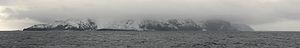
Côte Ouest de l'Île Bouvet vue depuis le RRS Ernest Shackleton en décembre 2011
L'île Bouvet est une île volcanique inhabitée de l'océan Atlantique sud située à la limite nord de la plaque antarctique, à 1 696 km au nord du continent antarctique, à 1 869 km à l'est de l'île Saunders, dans l'archipel des îles Sandwich du Sud, à 2 519 kilomètres au sud-sud-ouest du cap de Bonne-Espérance et à 12 464 kilomètres au sud des côtes de la Norvège métropolitaine les plus proches. Nommée d'après son découvreur français Bouvet de Lozier, elle est possession norvégienne depuis 1927.